A. V. Meiyappan

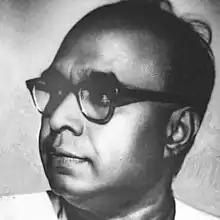

Avichi Meiyappa Chettiar (28 July 1907 – 12 August 1979), also known as A. V. Meiyappan, A. V. Meiyappa Chettiar or AVM, was an Indian film producer, film director and screenwriter who established AVM Productions in Vadapalani, Chennai. He is widely regarded as one of the pioneers of Tamil cinema, and one of three movie moguls of the South Indian film industry along with S. S. Vasan and L. V. Prasad. His production company AVM Productions is the only production company in Kollywood (Tamil film industry) to run successfully for five decades and three generations.